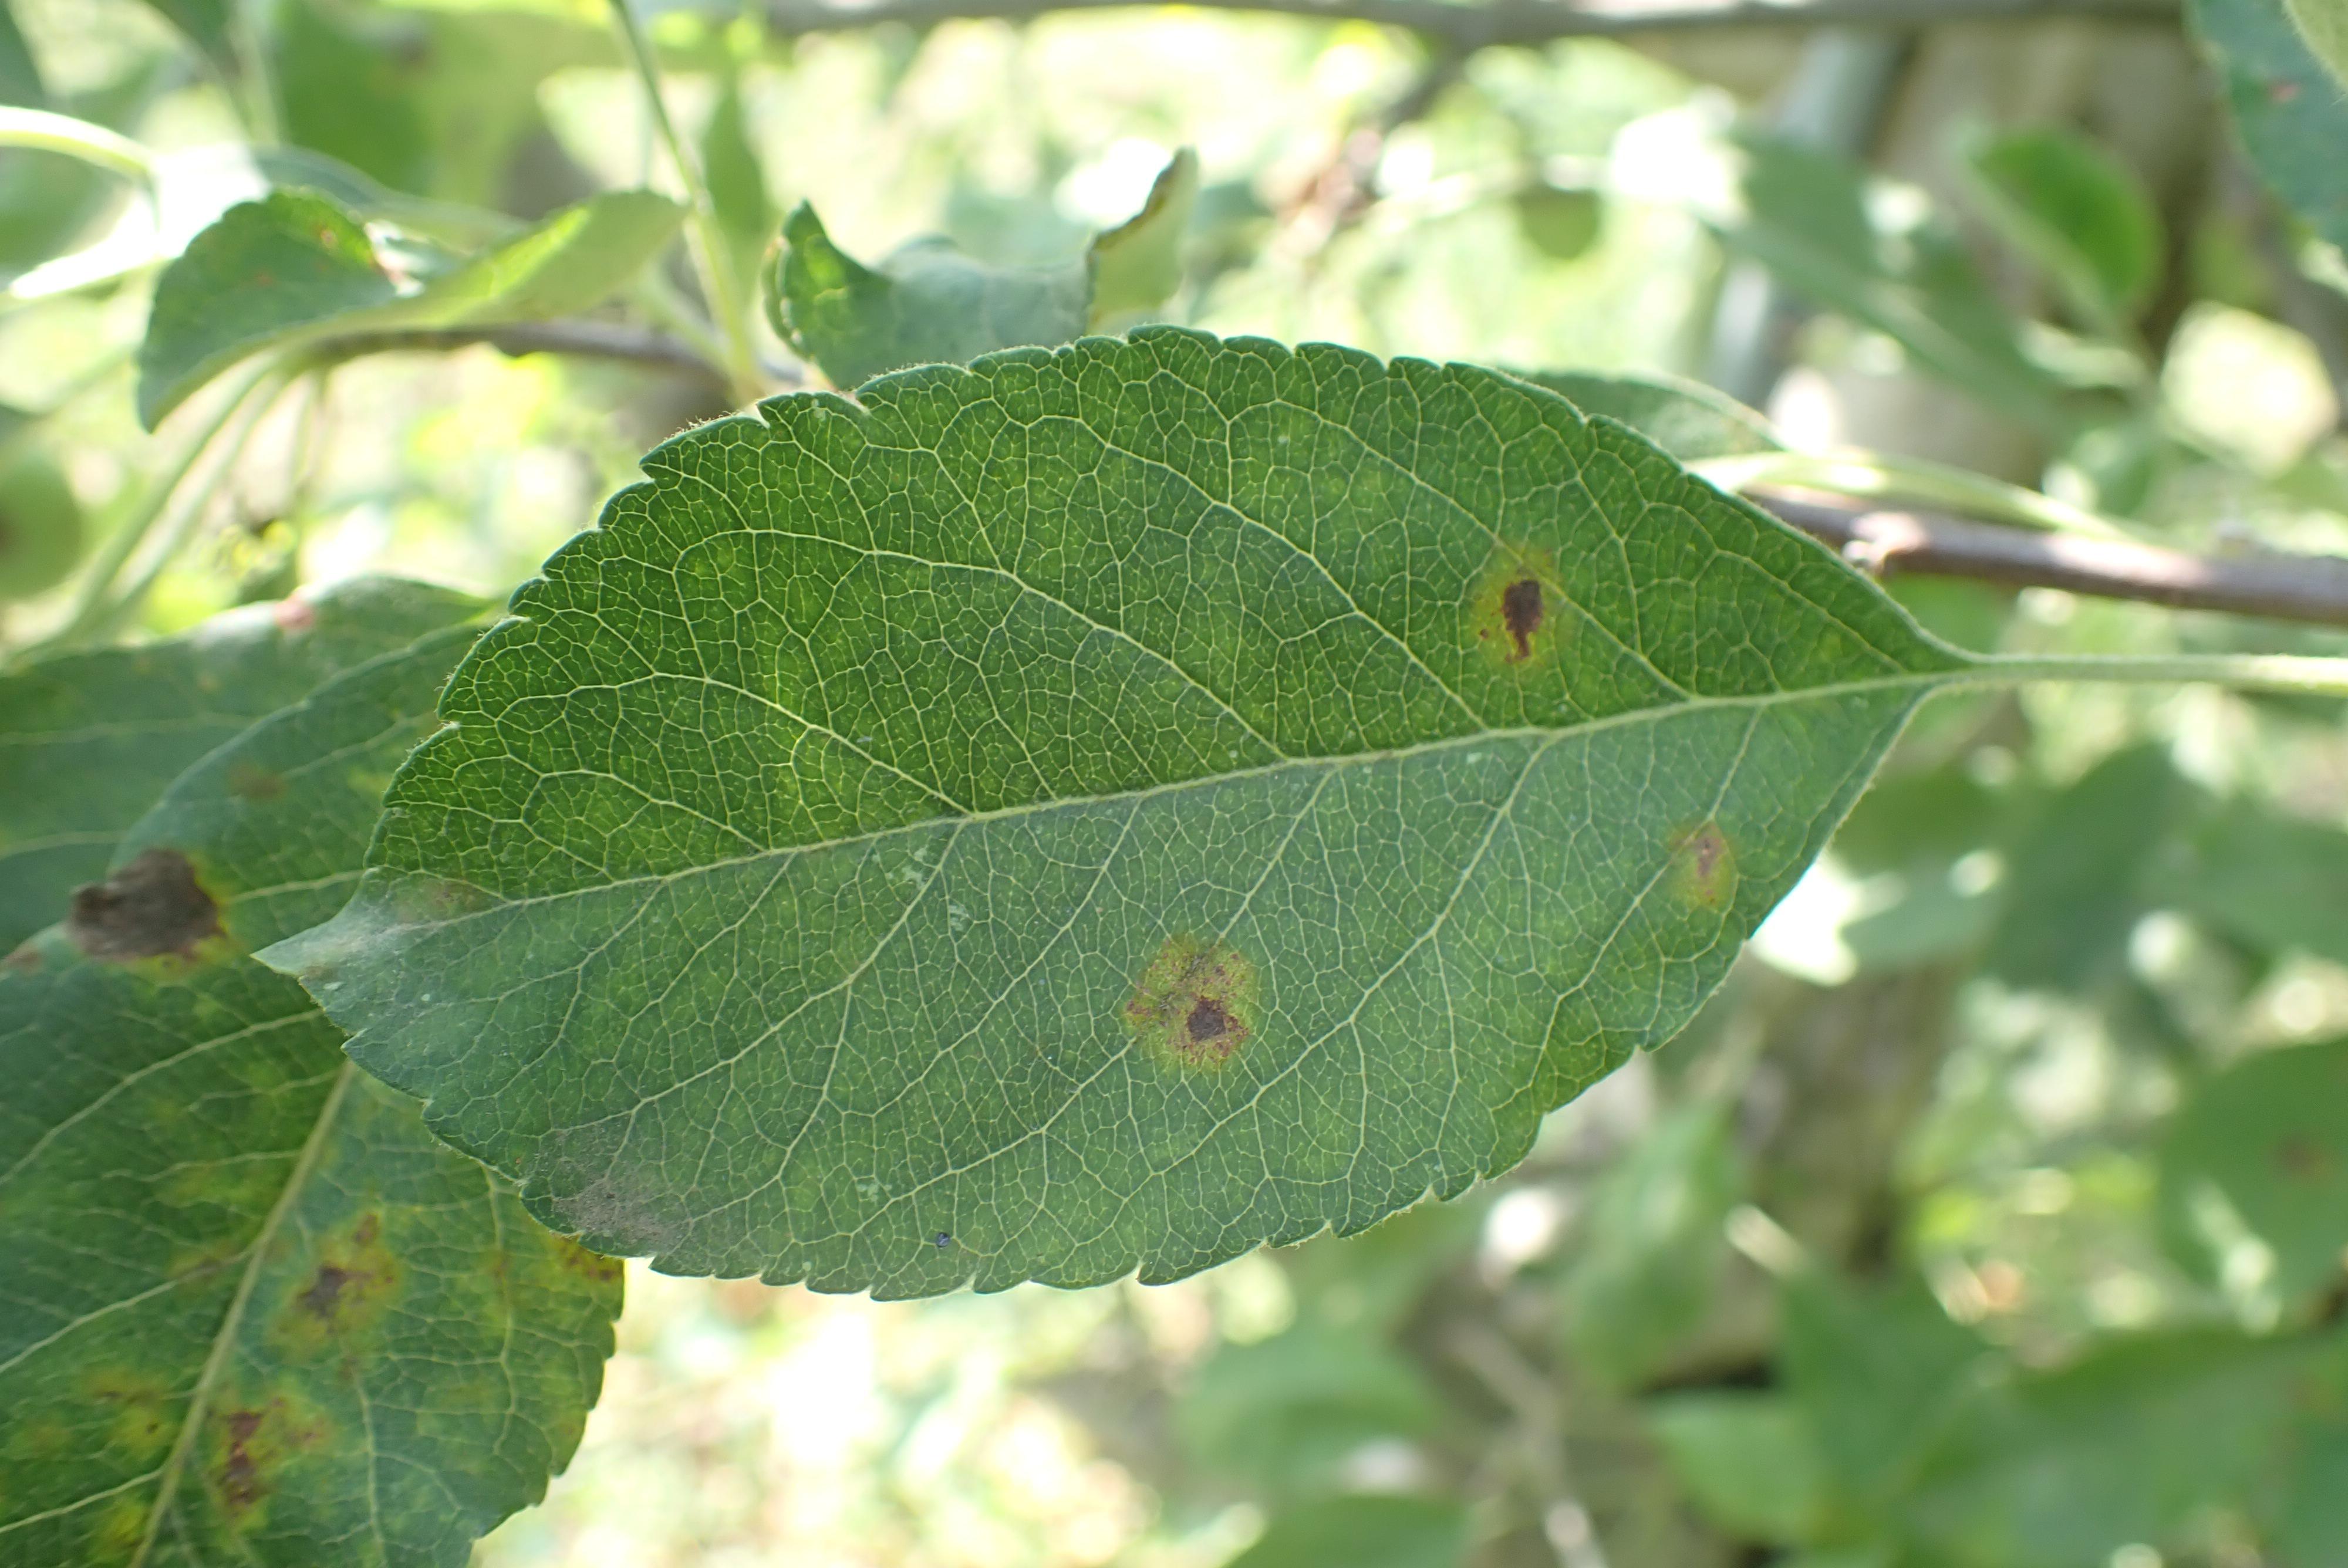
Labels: scab